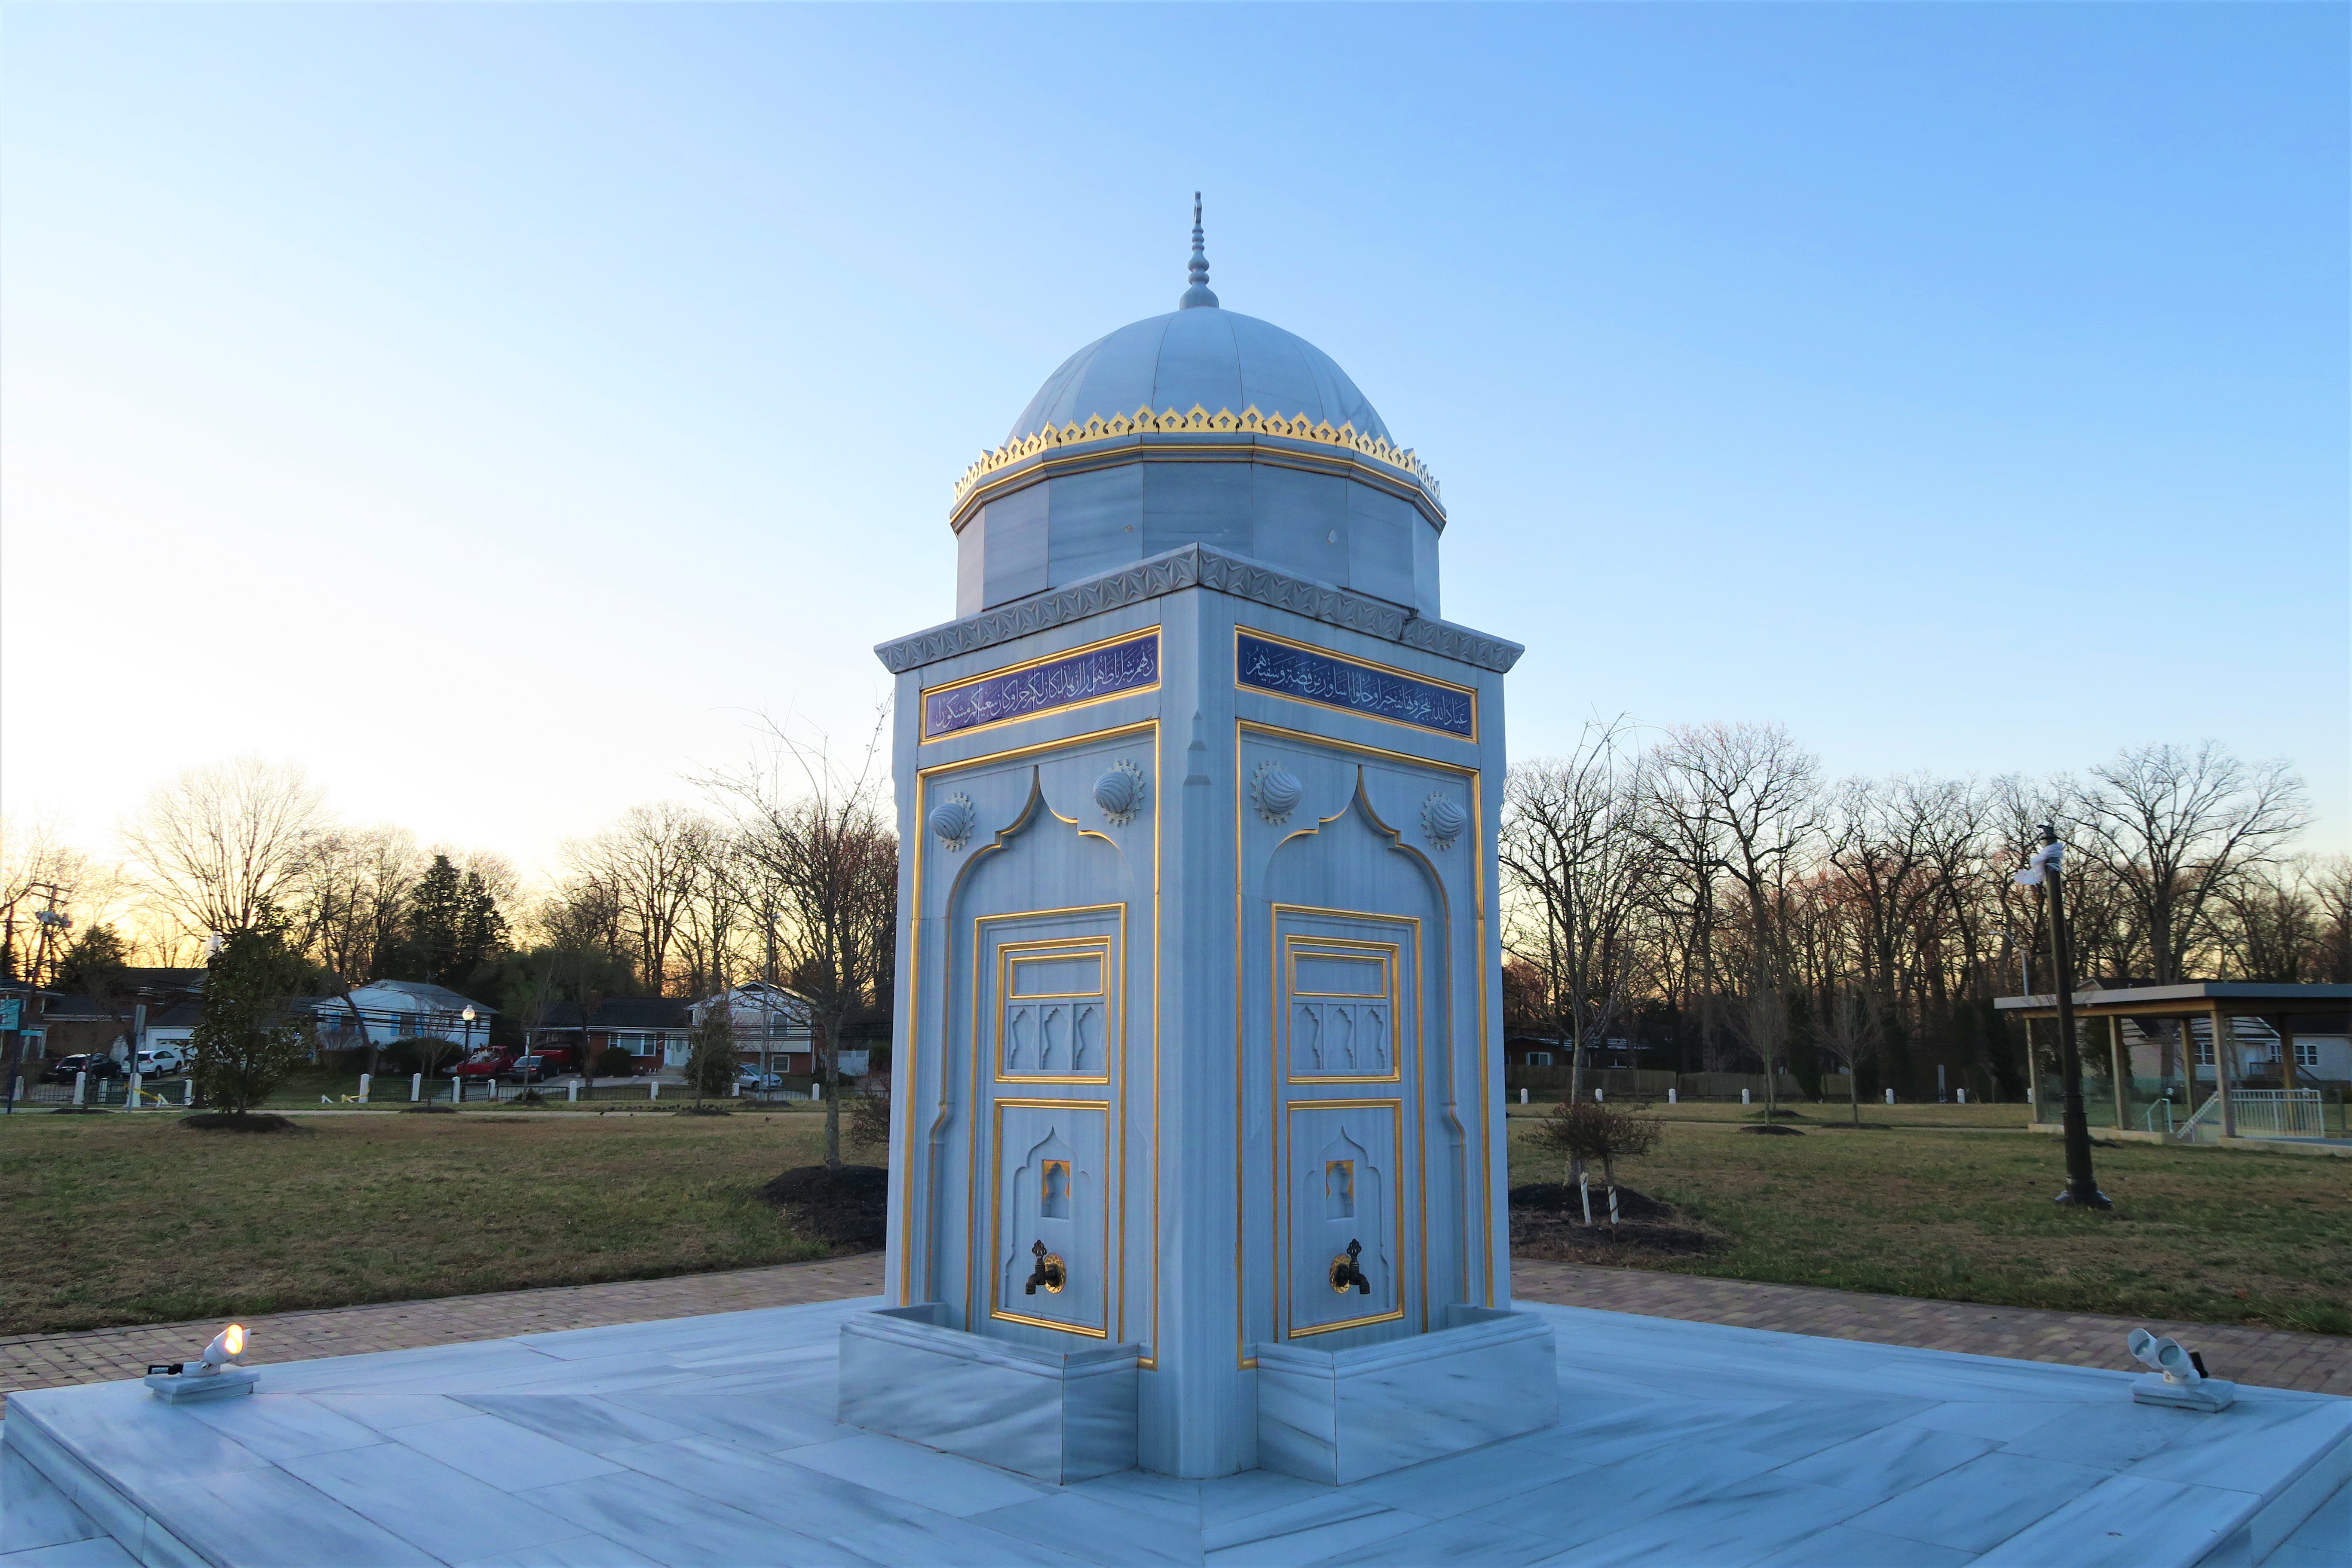
fountain, water, art, ornament, lettering, fine art, landmark, sky, architecture, building, dome, historic site, mausoleum, tower, place of worship, city, memorial